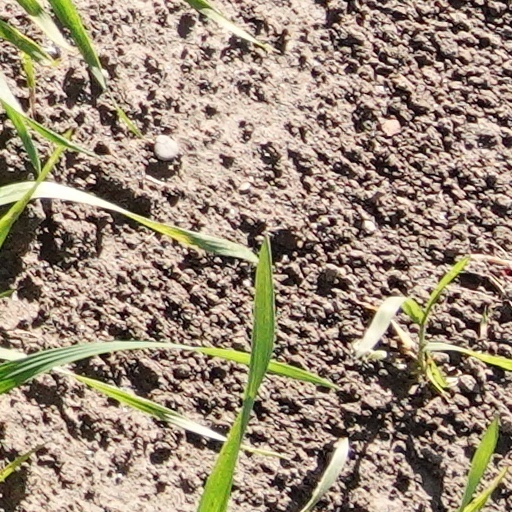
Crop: wheat